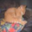
Label: cat